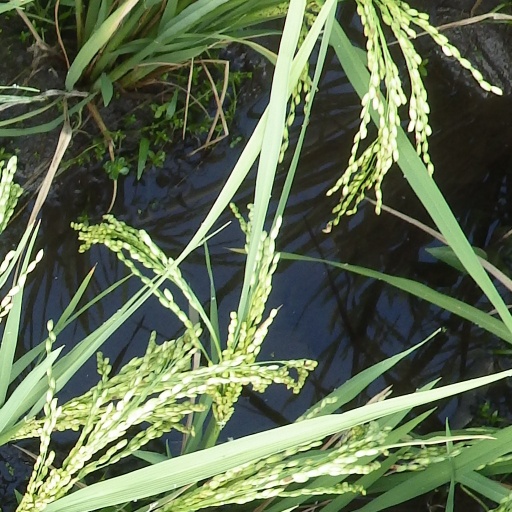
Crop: rice